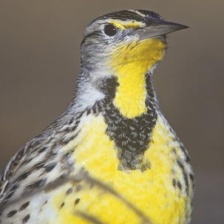
Species: EASTERN MEADOWLARK
Scientific name: STURNELLA MAGNA